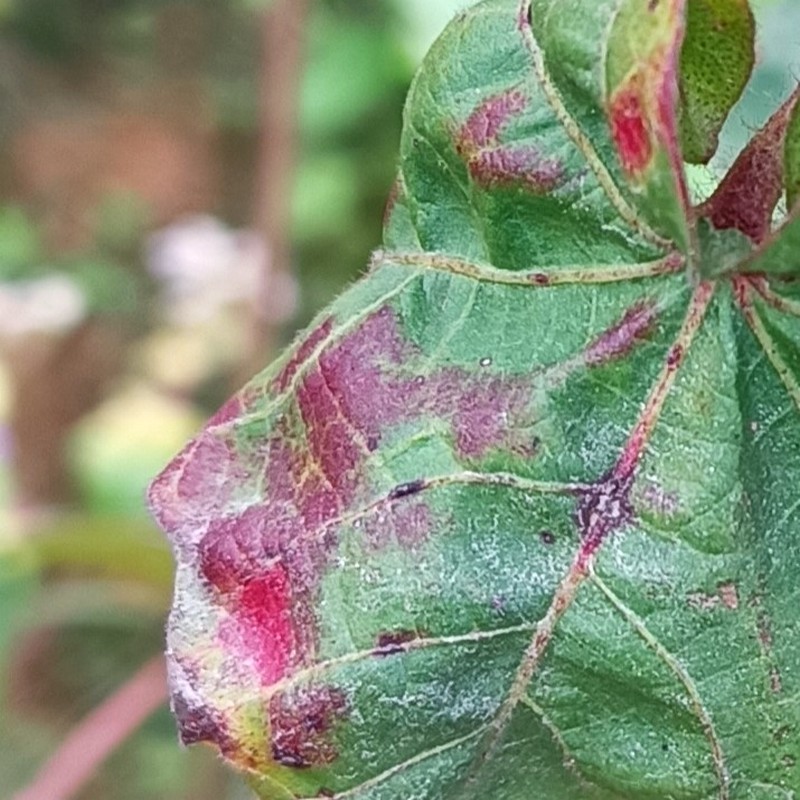
Label: Leaf Redding